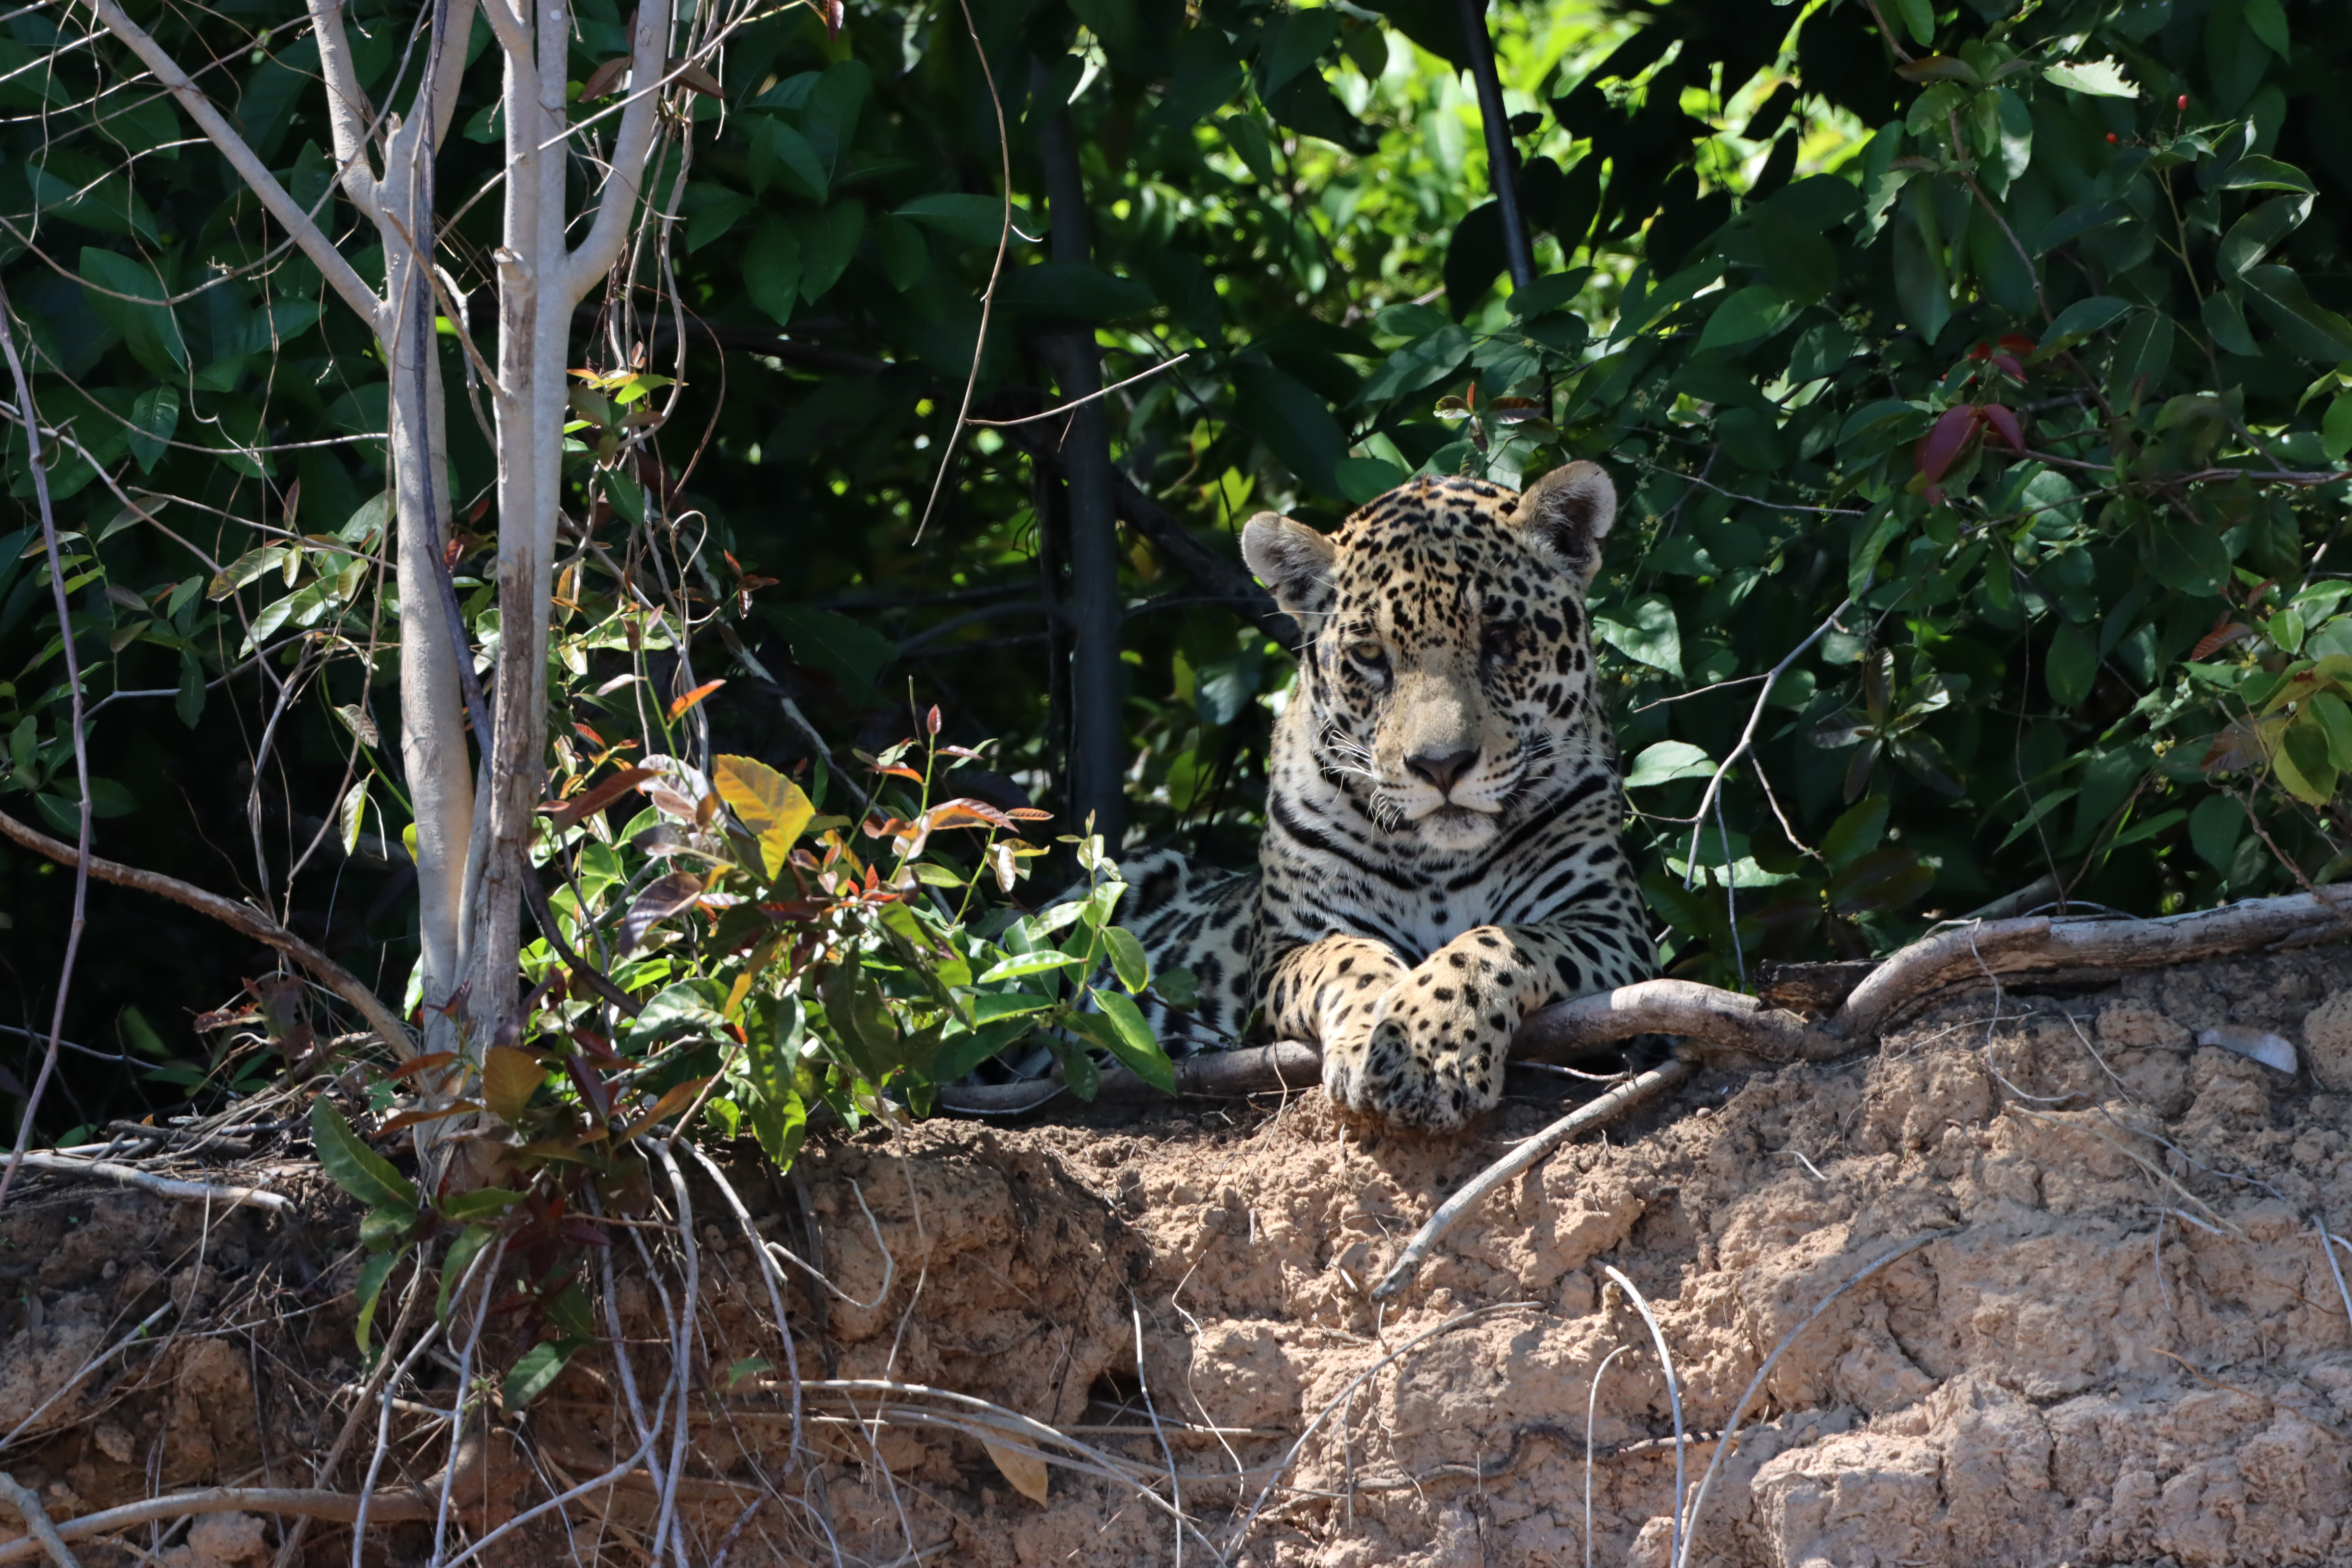
Jaguar: Lua